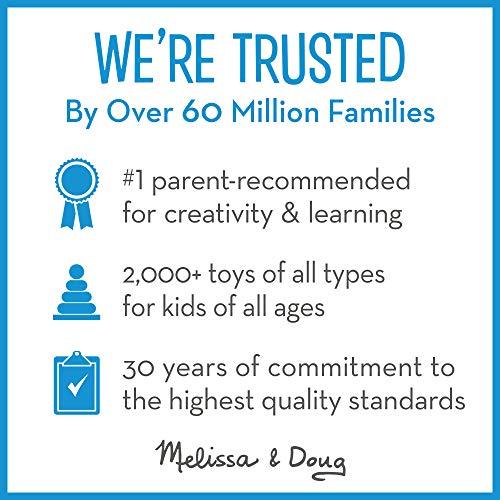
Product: Melissa & Doug On The Go ColorBlast No-Mess Coloring Pad, Vehicles (24 Color-Reveal Pictures, Invisible Ink Marker, Great Gift for Girls and Boys – Best for 3, 4, 5, 6, 7 and 8 Year Olds)
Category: Toys & Games | Arts & Crafts
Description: VEHICLES-THEMED, NO-MESS COLORING BOOK: The Melissa and Doug On the Go ColorBlast activity books feature 24 pages of color-reveal pictures and seek-and-find activities.
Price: $4.72
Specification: ProductDimensions:1x6x10inches|ItemWeight:4.8ounces|ShippingWeight:4.8ounces(Viewshippingratesandpolicies)|DomesticShipping:ItemcanbeshippedwithinU.S.|InternationalShipping:ThisitemcanbeshippedtoselectcountriesoutsideoftheU.S.LearnMore|ASIN:B0767TLSQQ|Itemmodelnumber:5498|Manufacturerrecommendedage:36months-6years